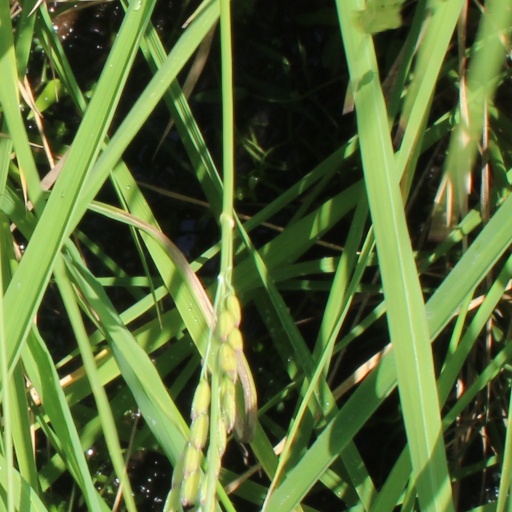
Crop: rice